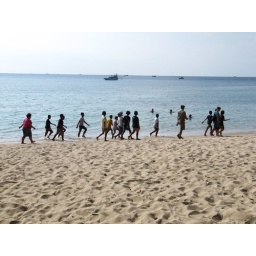
Koh Ma beach - just another ordinary field trip in a Koh Phangan school.